Senang Hati Foundation

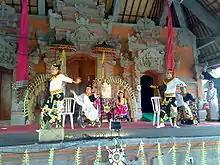
Members of the Senang Hati Foundation performing "Diah Larasati A Drama & Dance Performance" in Ubud, Bali. This is the Wheelchair Dance.

Volunteers are a major source of assistance for the foundation. The center relies upon travelers who are willing to share their time for at least a week. Most of these volunteers are either British or Dutch.